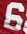
Number: 6